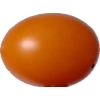
Label: tomato_cherry_orange